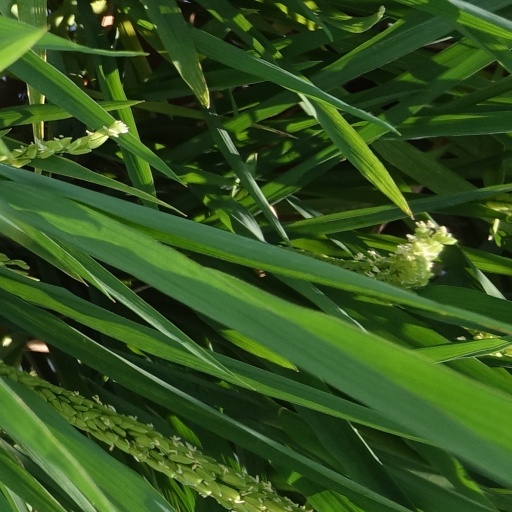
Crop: rice